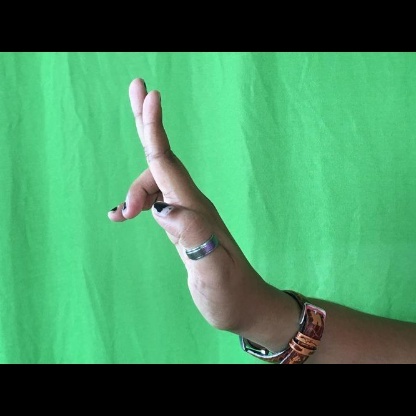
Mudra: Ardhapathaka